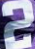
Number: 2